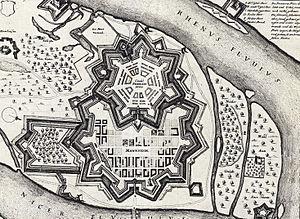
Mannheim [ˈmanˌhaɪ̯m] est une ville industrielle du Land du Bade-Wurtemberg, dans le Sud-Ouest de l'Allemagne. Elle est une ville-arrondissement de l'aire urbaine Rhin-Neckar.